Nehru Setu

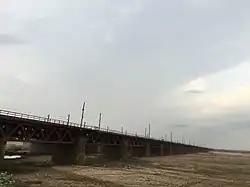

Nehru Setu is a railway bridge across the Son River, connecting Dehri-on-Son and Son Nagar, in Bihar.